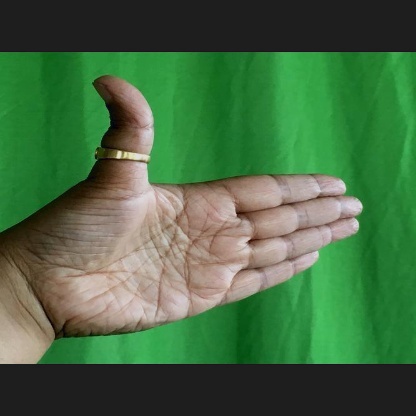
Mudra: Ardhachandran